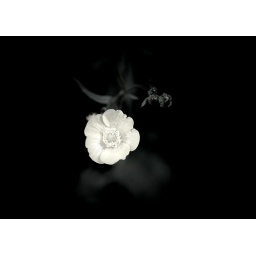
black and white photo of a small, pretty flower near Stuart Lake, BC